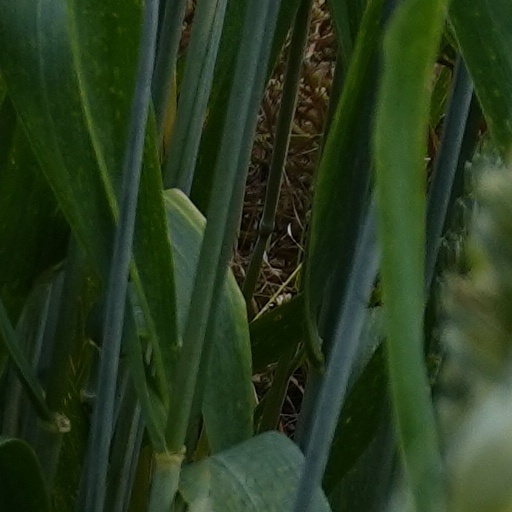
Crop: wheat